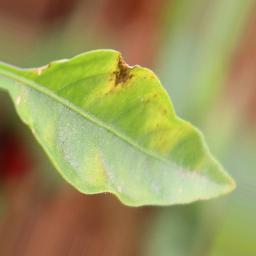
Label: healthy